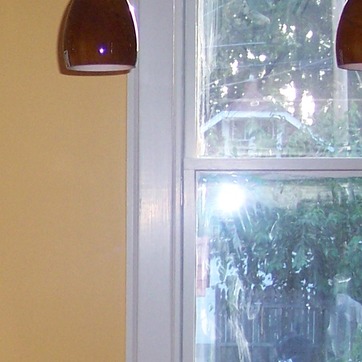
Material: painted